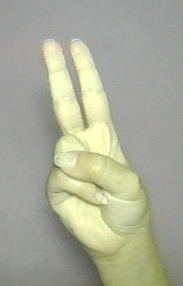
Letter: taa